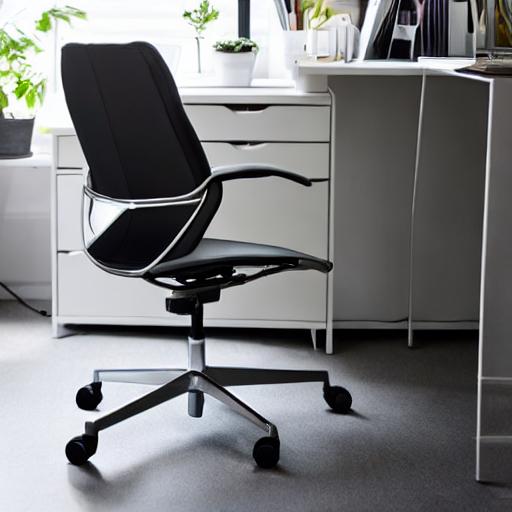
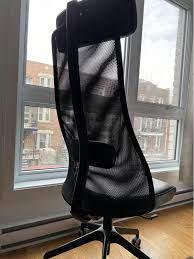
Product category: items_chair
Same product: no